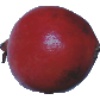
Label: Pomegranate 1